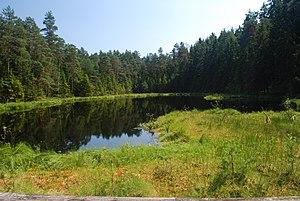
La Pologne compte 23 parcs nationaux, étendus sur une superficie totale de 3 145 km² :